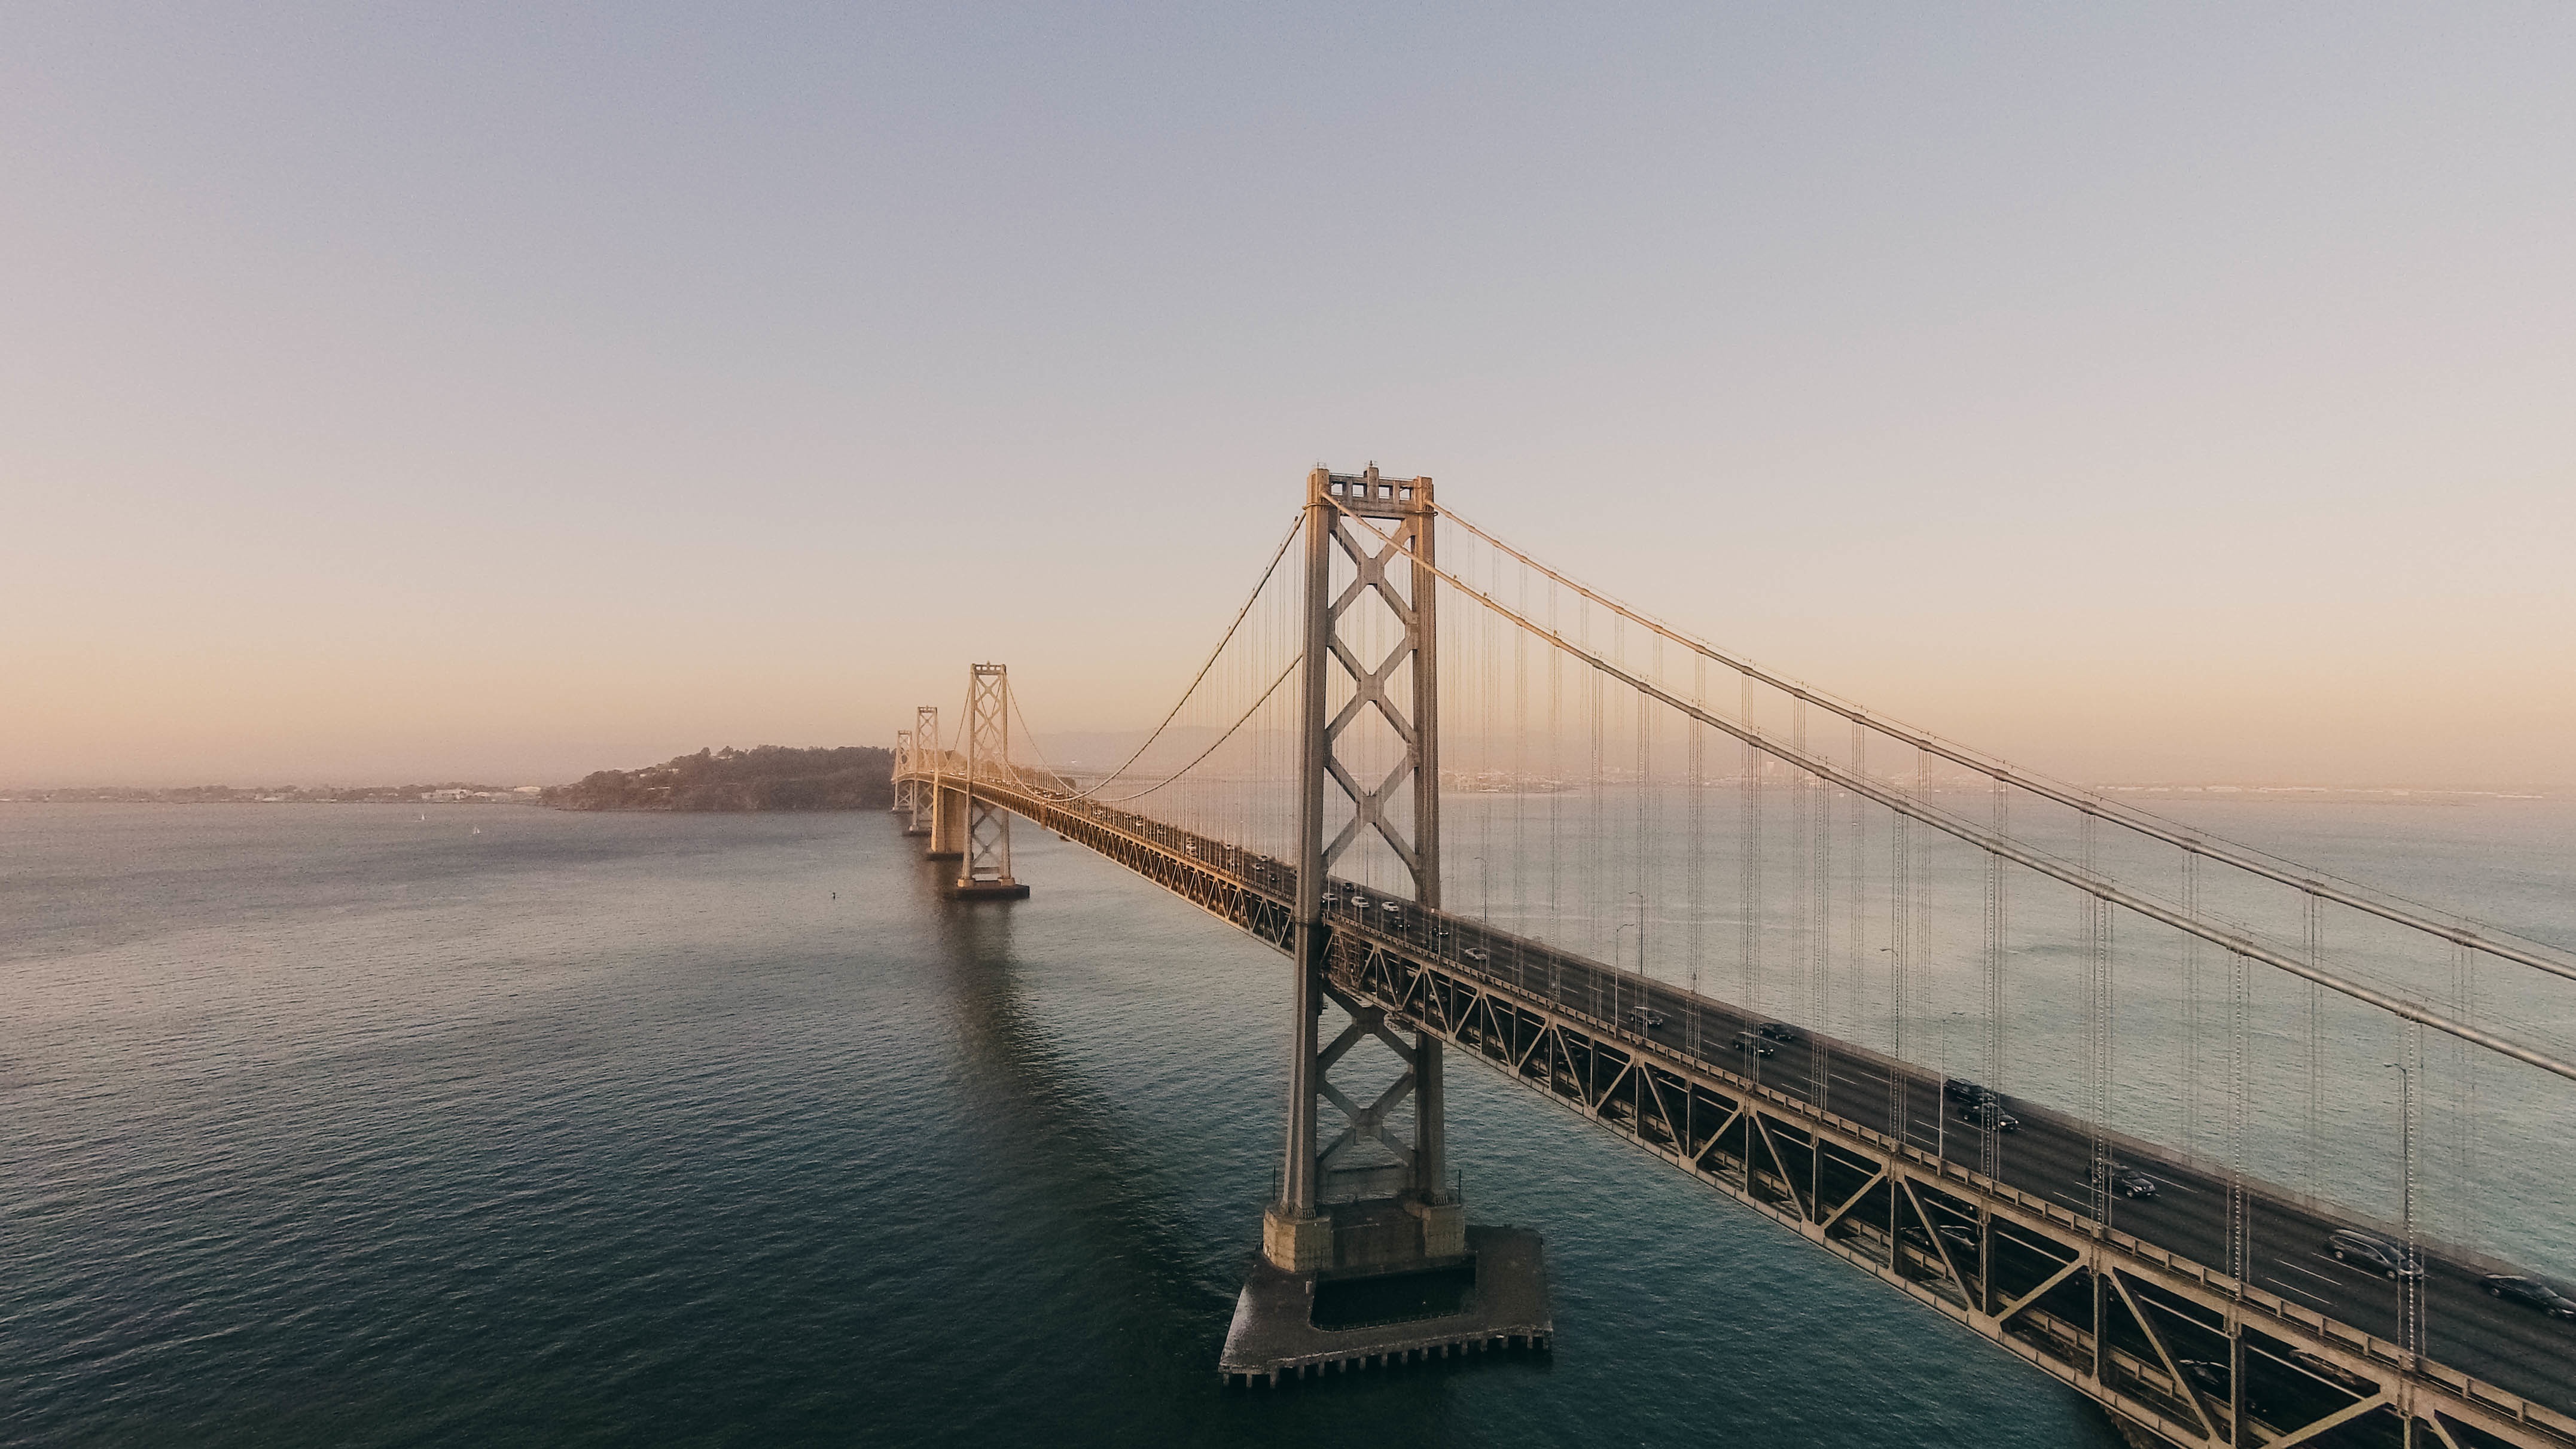
sea, coast, horizon, architecture, bridge, morning, golden gate bridge, suspension bridge, transportation, vehicle, bay, cable stayed bridge, atmospheric phenomenon, nonbuilding structure